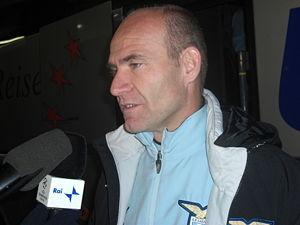
Marco Ballotta est un footballeur italien. Il était gardien de but.